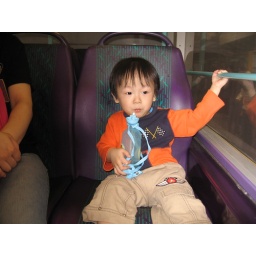
baby drinking water in the bus